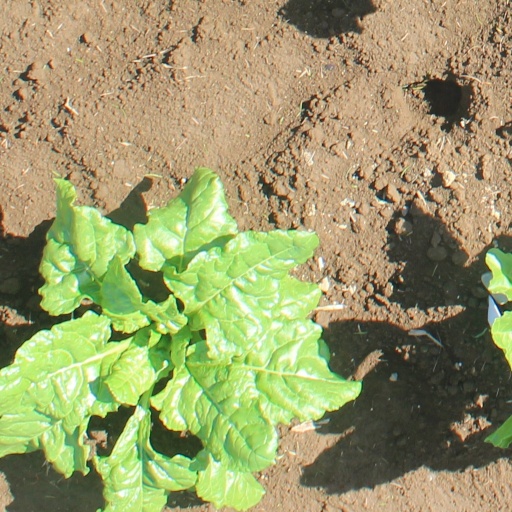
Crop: sugar beet